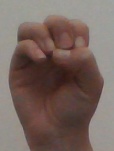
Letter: ha